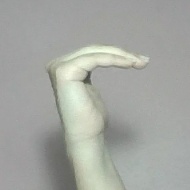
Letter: haa